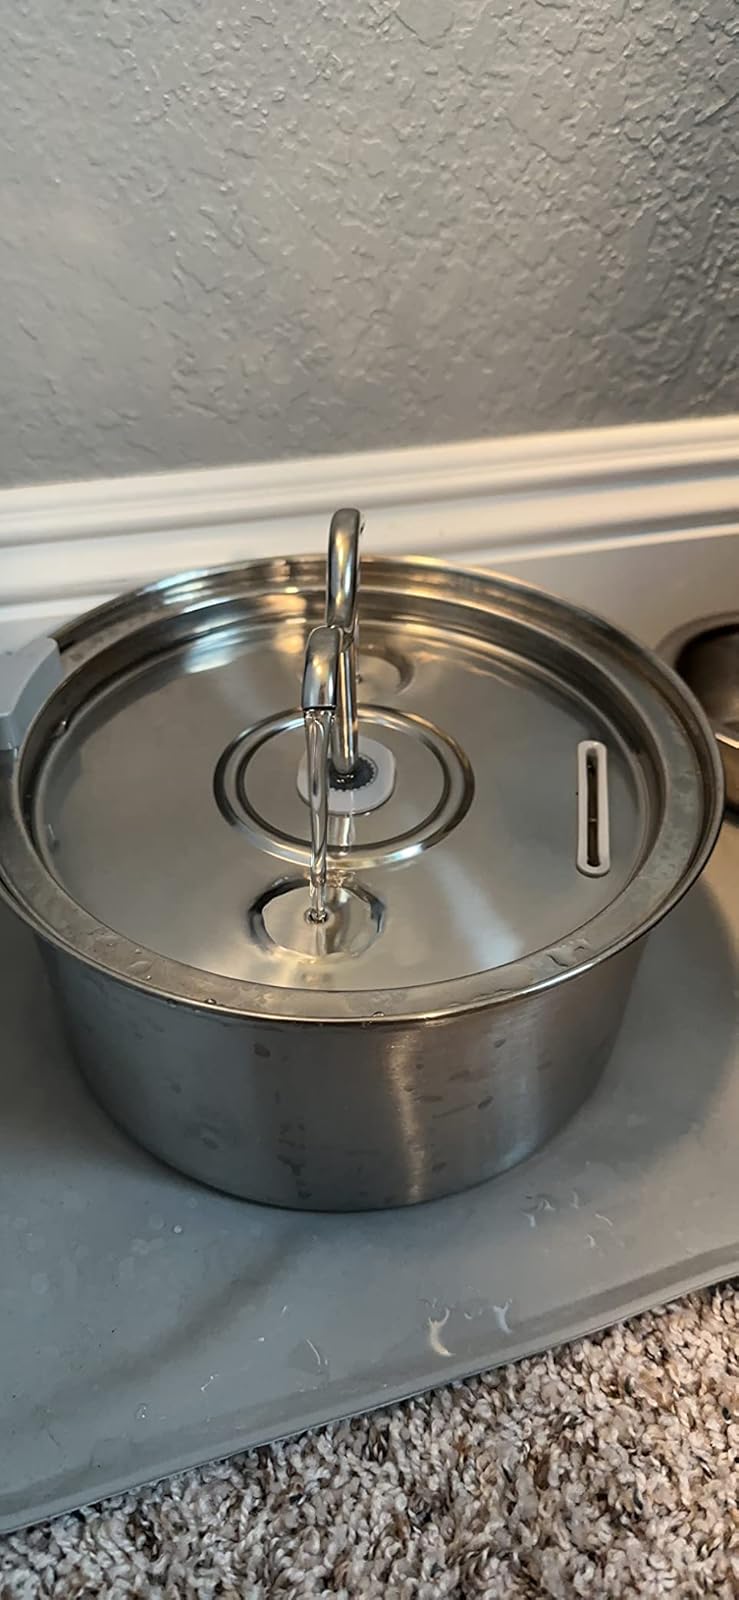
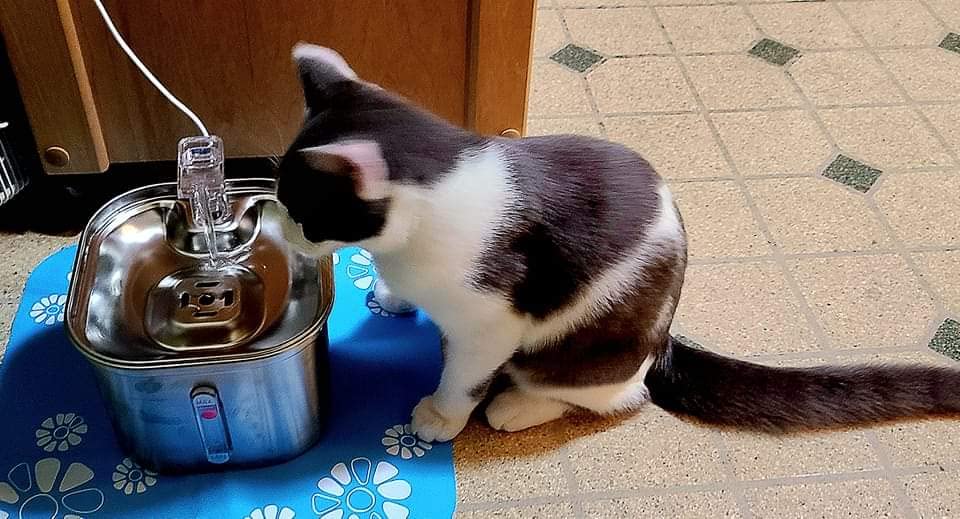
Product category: items_bowl
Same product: no